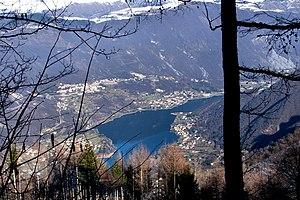
Lac de barrage